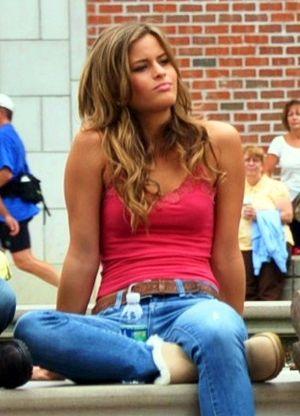
Jaclyn Marielle Jaffe, plus connue sous le nom de Marielle Jaffe, est un mannequin et une actrice américaine née le 23 juin 1989 à Valencia, en Californie, États-Unis.
Cette liste recense les personnages de la saga cinématographique Scream réalisée par Wes Craven.
Scream 4, ou Frissons 4 au Québec, est un film d'horreur américain réalisé par Wes Craven, sorti en 2011. Il s'agit du quatrième volet de la franchise Scream.